No Cav

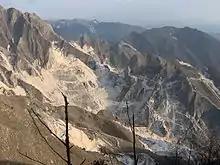
View of the marble quarries from Campocecina

The No Cav movement is classified by the Italian Atlas of Environmental Conflicts, part of the Environmental Justice Atlas, as a "proactive conflict in favor of sustainable alternatives".